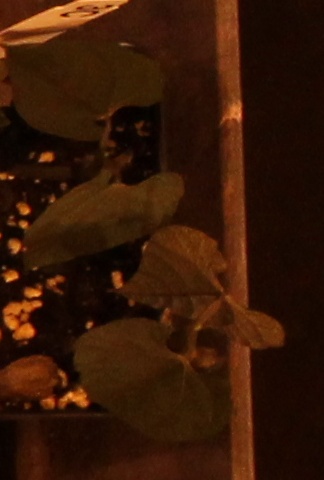
Label: Blackbean